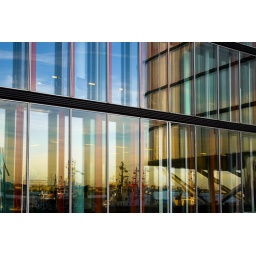
Tug boats reflected in the window of an office building at Hamburg's fishing harbor